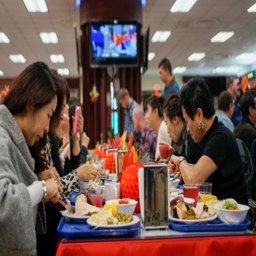
employees enjoy a thanksgiving meal .